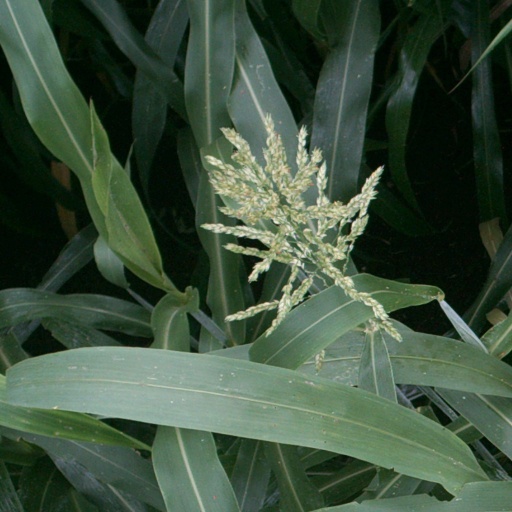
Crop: sorghum